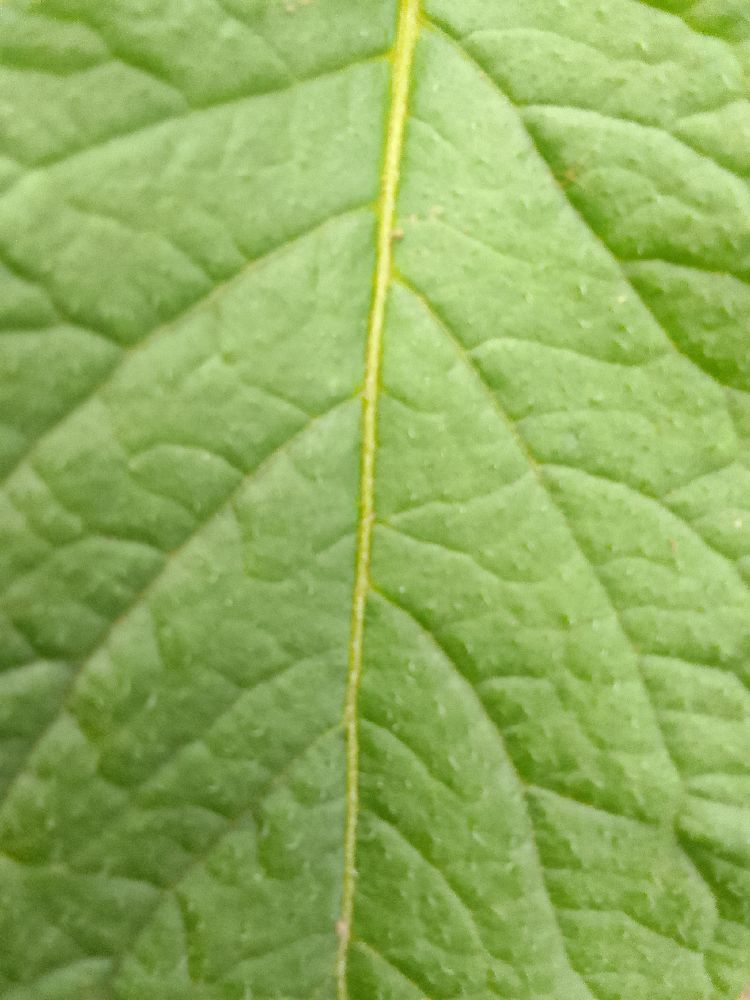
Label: Healthy